St Alban's, Five Dock

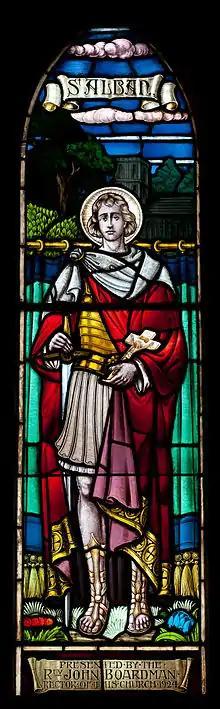
Saint Alban depicted in a stained glass window at St Alban's Anglican Church, Five Dock, New South Wales, Australia. The inscription on this memorial window reads "Presented by the Rev John Boardman Rector of this Church 1924".

Post initial construction of the church grounds, education began as the first and only school in the Five Dock district. The first headmaster was Mr William Booth, and his successor was Mr Peter McCormick (also known as 'Amicus'), who wrote the words and composed the music for Australia's current national anthem, Advance Australia Fair. The school was firstly started under a 'dual education' system similar to the Irish National Education System until 1861 when it became a public school under the Board of National Education. Attendance spanned between 27 and 60 children, as compulsory attendance was not enforced.